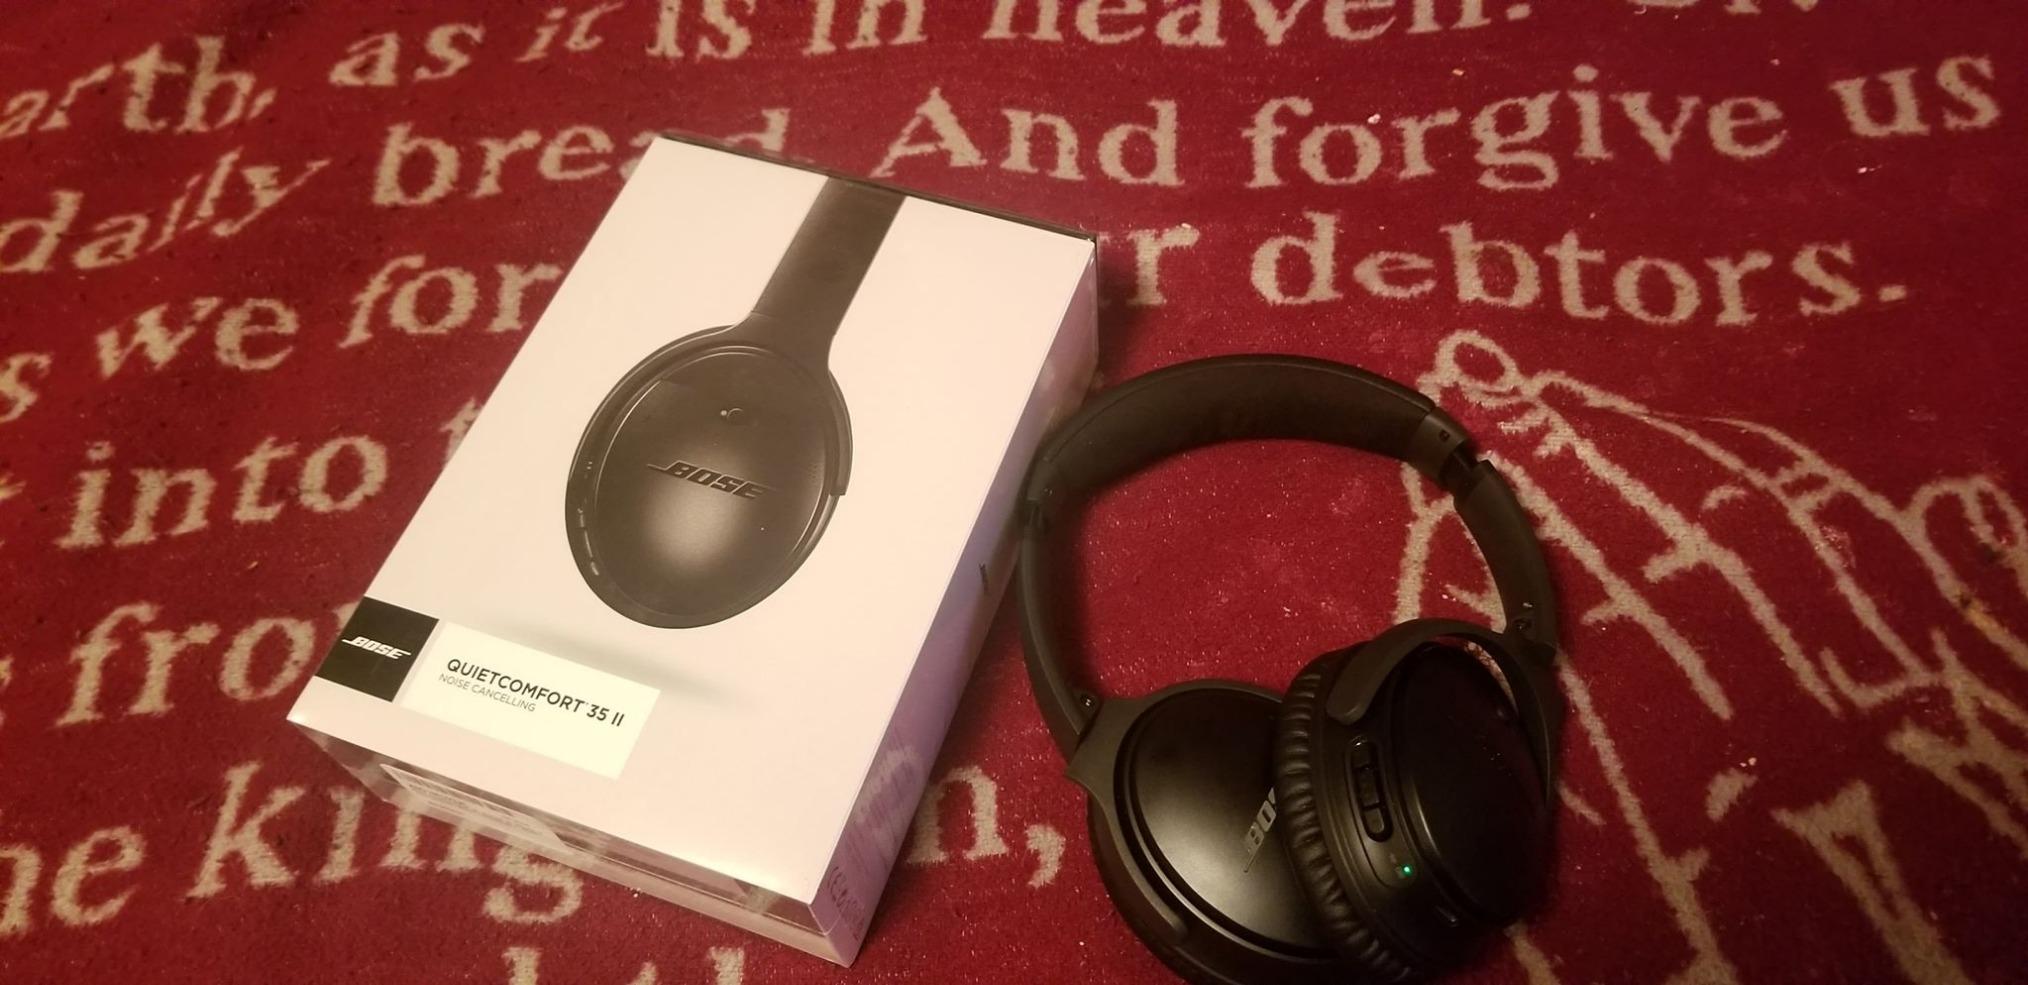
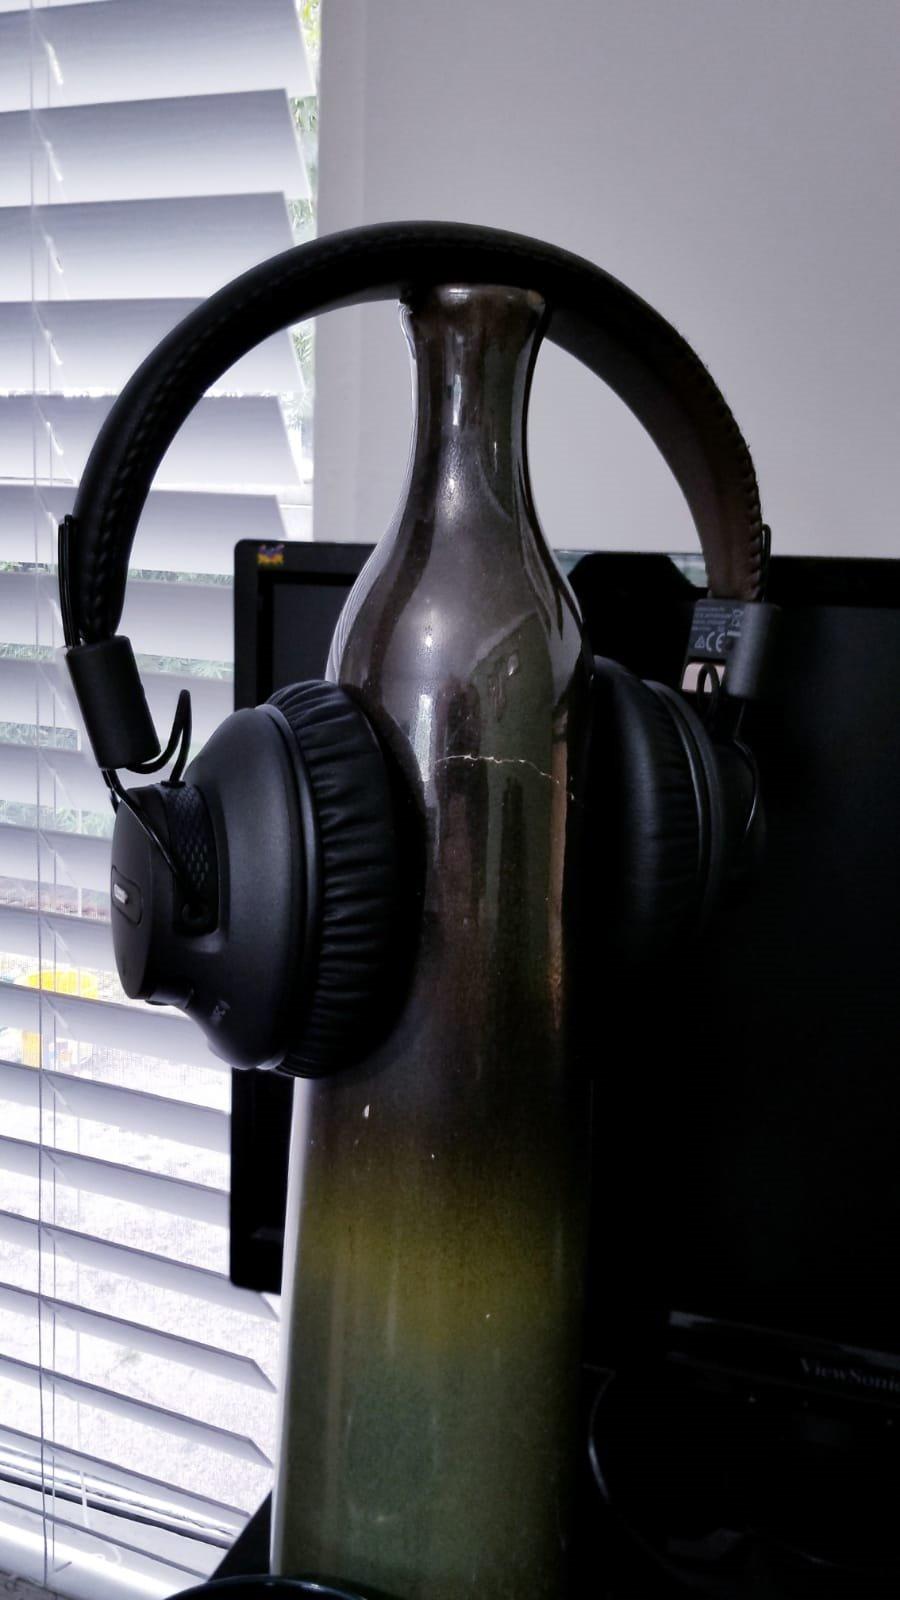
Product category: headphones
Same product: no